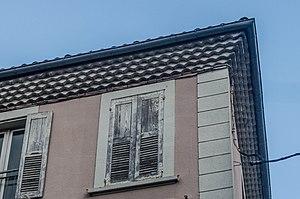
Génoise à 5 rangs, Valence, Drôme, France.
La génoise est une fermeture d'avant-toit formée de plusieurs rangs de tuiles-canal en encorbellement sur le mur.